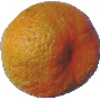
Label: Mandarine 1